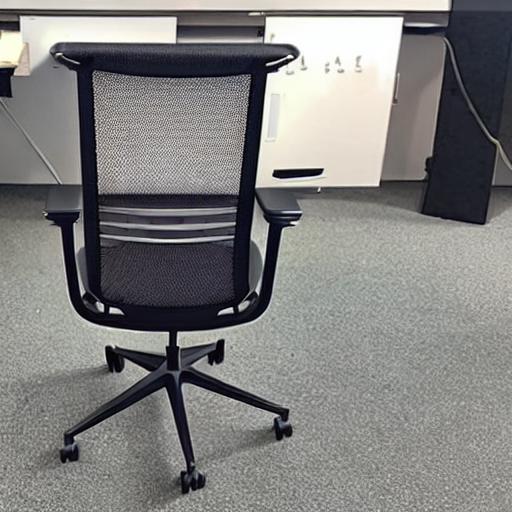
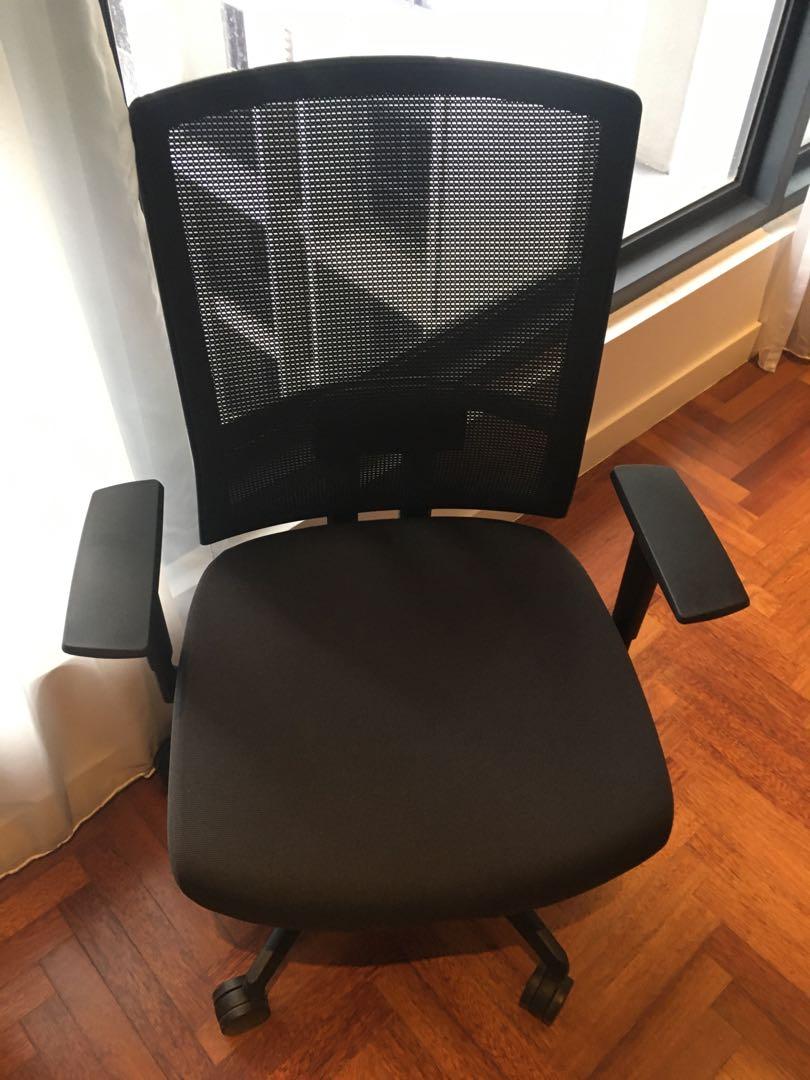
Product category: items_chair
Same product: no